Miroslav Josić Višnjić

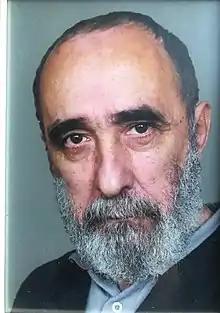
Photo of Josić Višnjić

Miroslav Josić Višnjić (15 December 1946 – 8 September 2015) was a Serbian writer and poet. He won numerous literary prizes, most notably NIN Prize 1990 for his novel "Odbrana i propast Bodroga u sedam burnih godišnjih doba" and the Andrić Prize in 1998. He died at the age of 69.